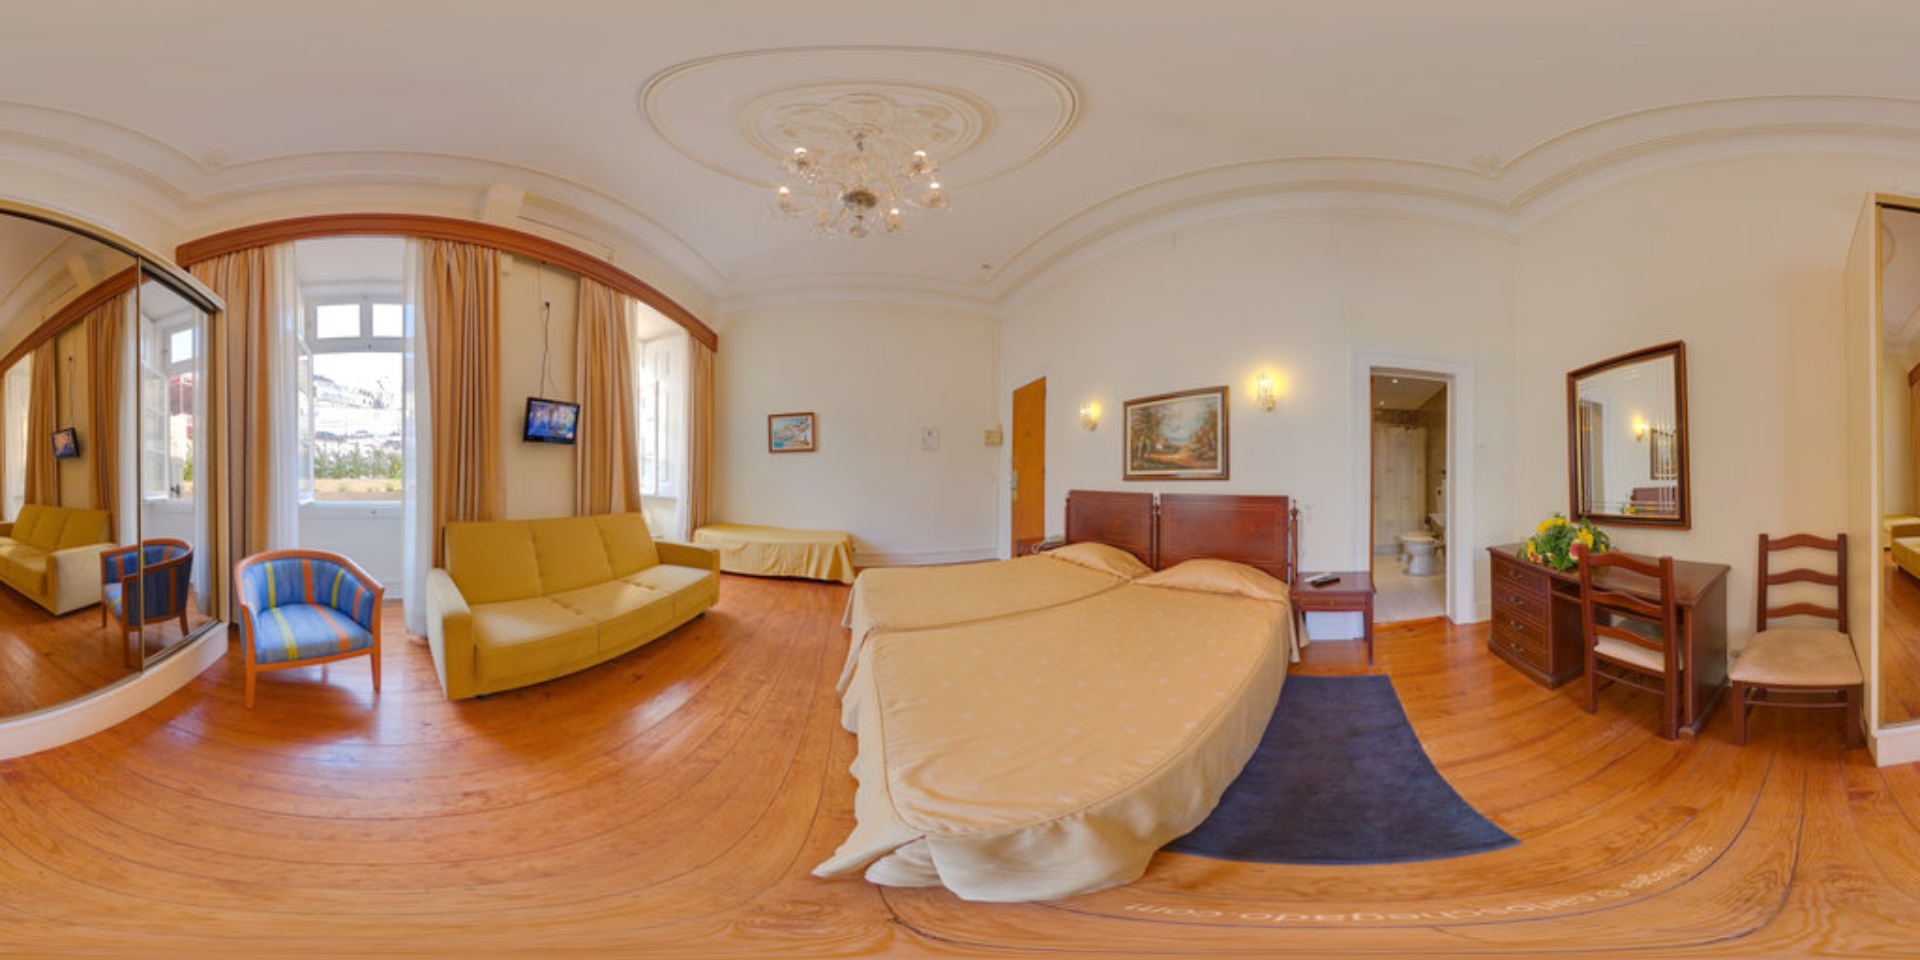
Referred object: the blue striped armchair by the mirror

Referred object: the crystal chandelier